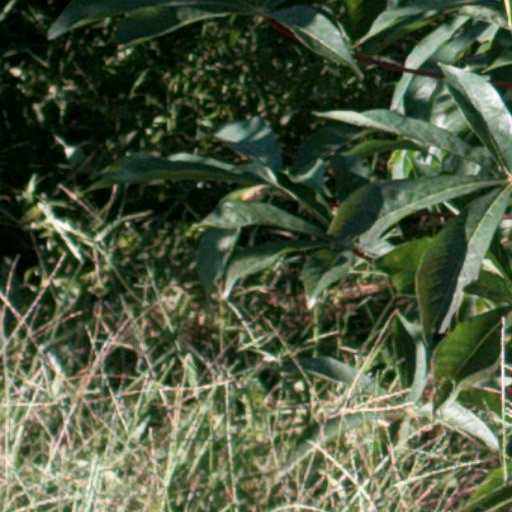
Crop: cassava